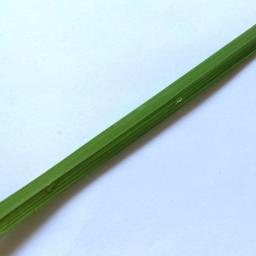
Label: Rice___Healthy